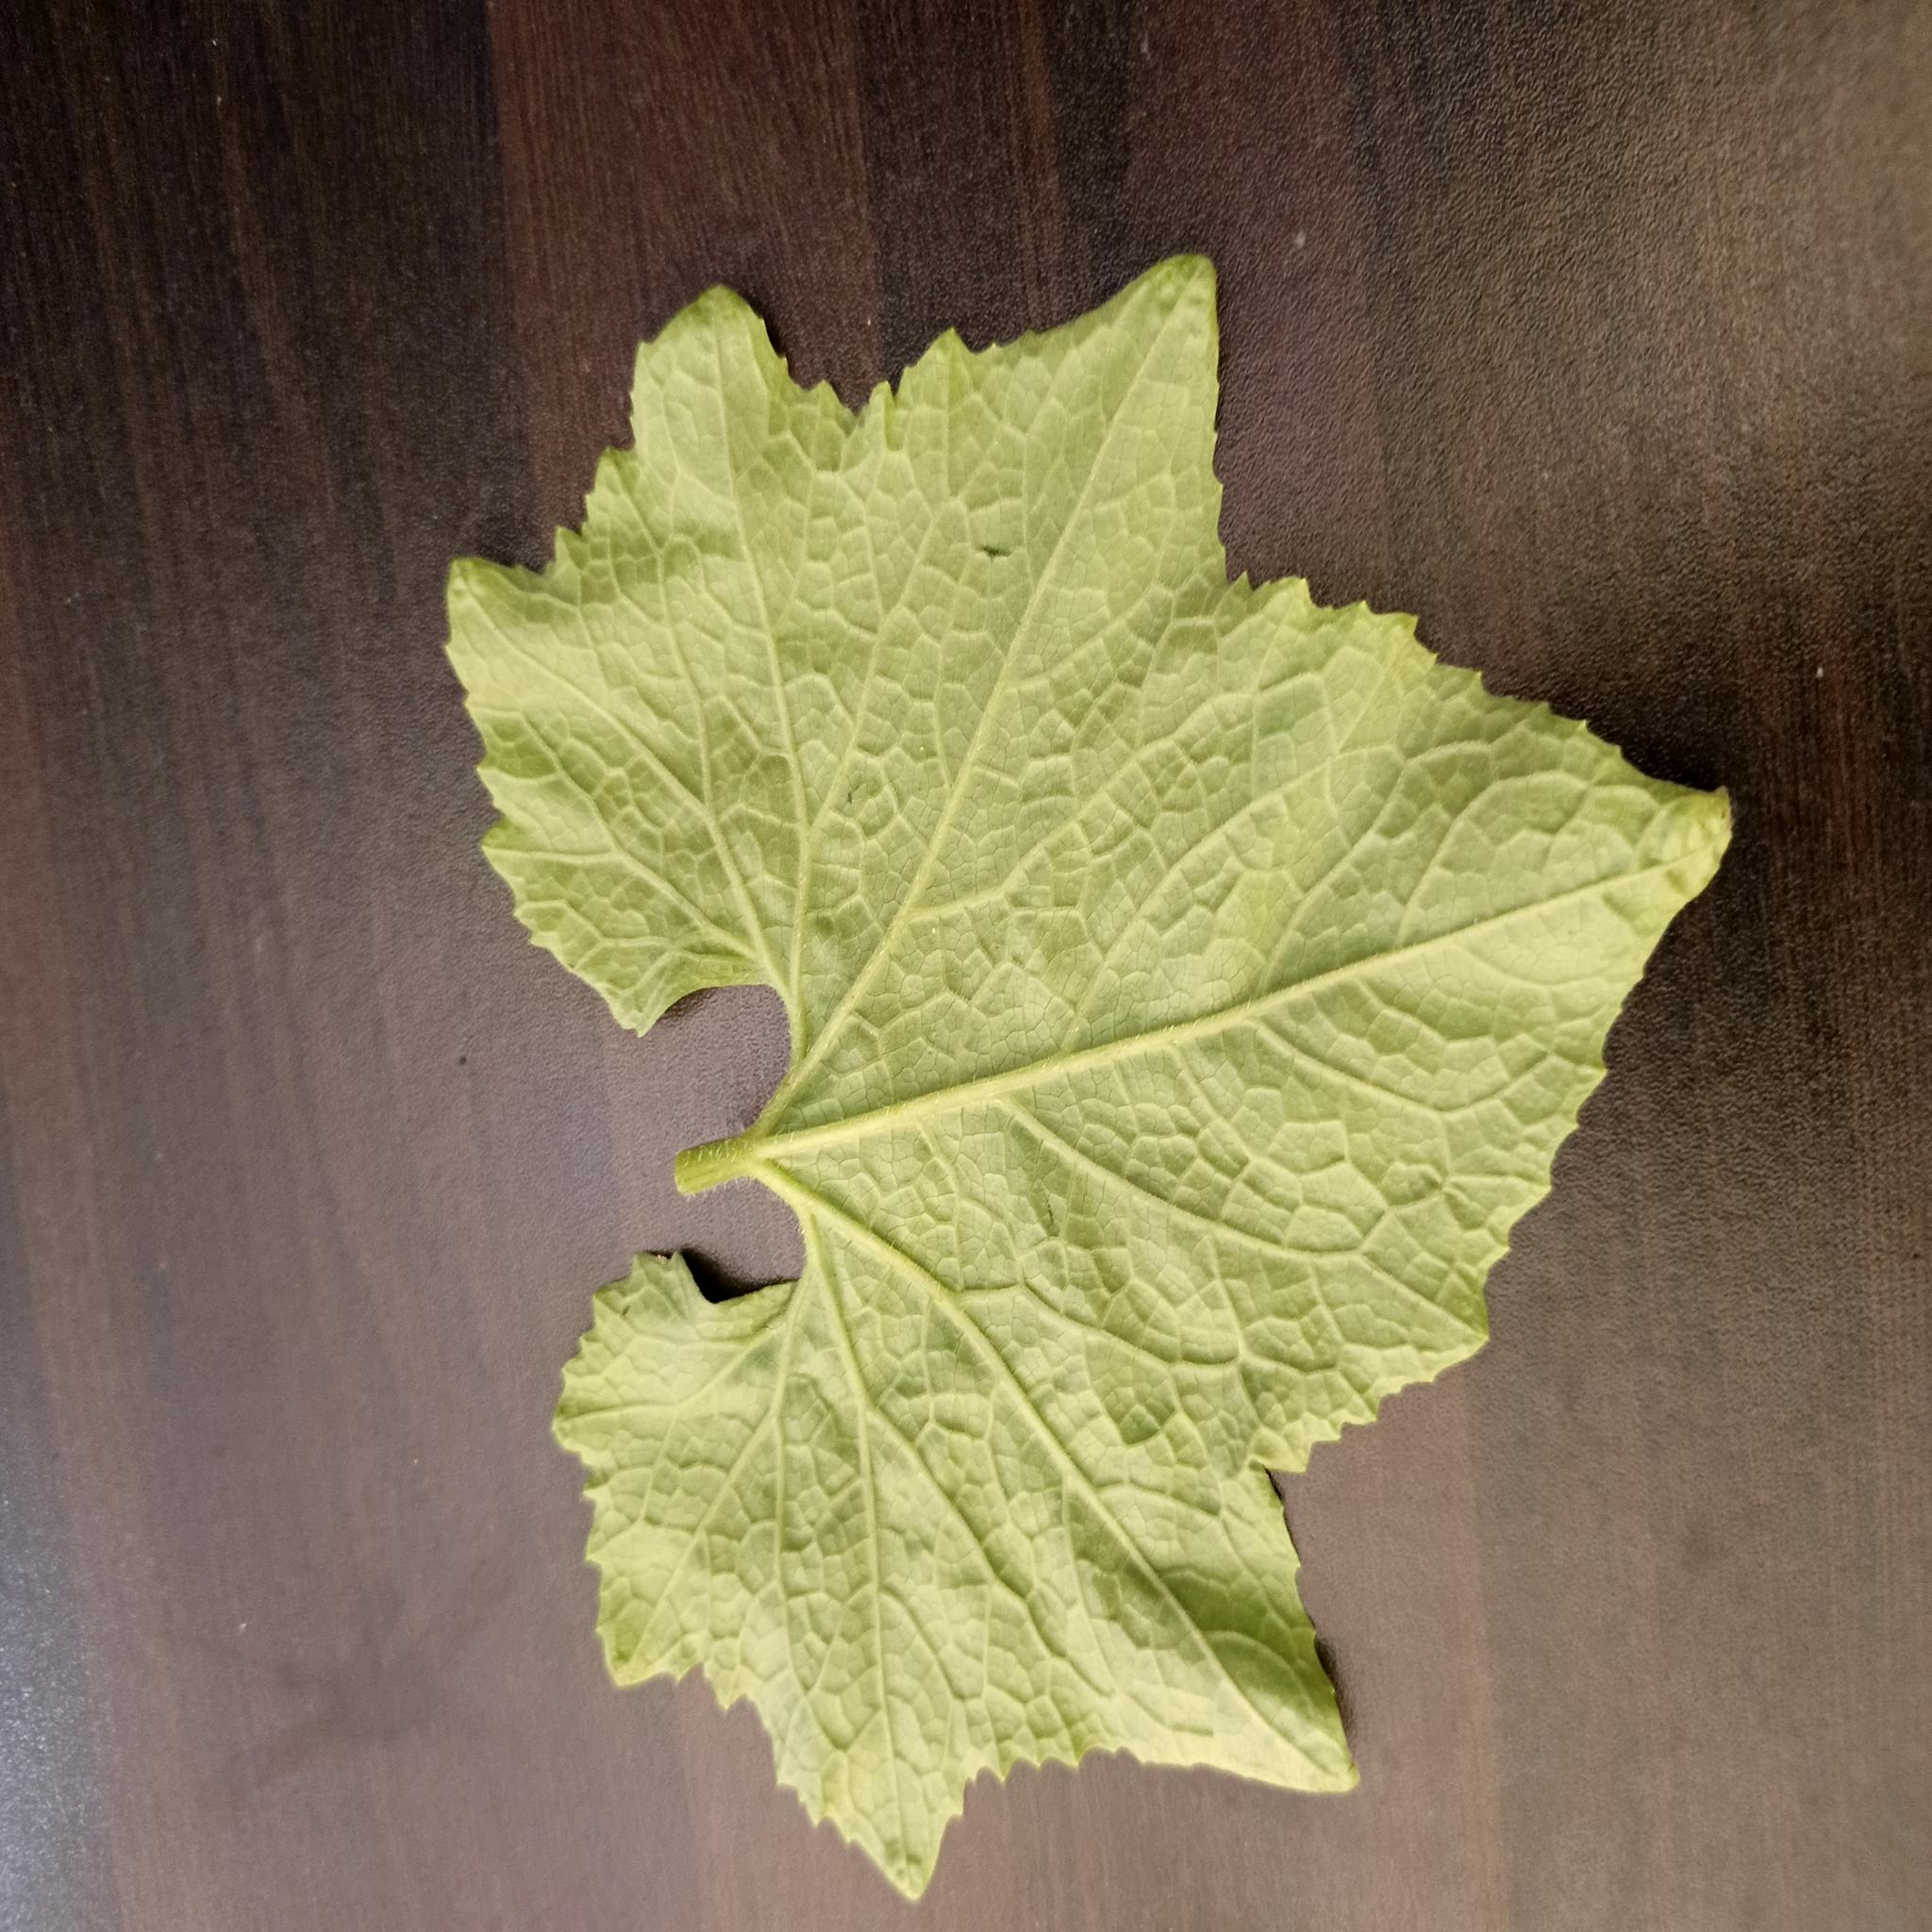
Label: Healthy